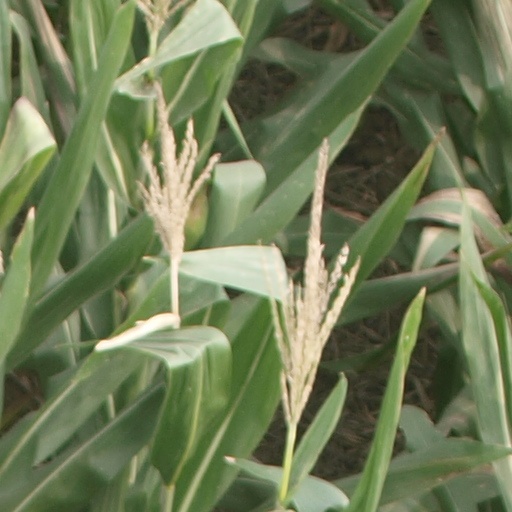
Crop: maize; corn